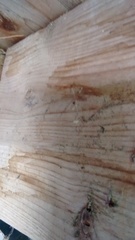
Species: Parasteatoda_tepidariorum